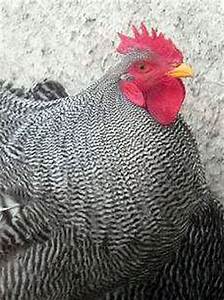
Label: gallina